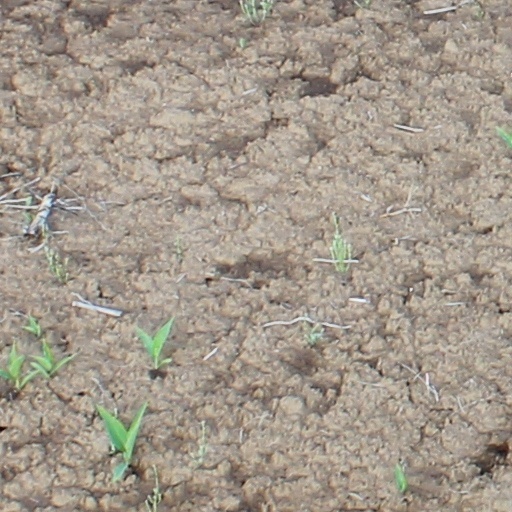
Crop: wheat